Marycliff-Cliff Park Historic District

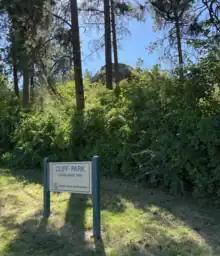
Cliff Park showing the prominent basalt outcrop

The Cliff Park section of the historic district surrounds the eponymous Cliff Park, a public park that is located not on Cliff Drive, nor along the cliff that runs along the ridge above Marycliff. Instead, Cliff Park surrounds a basalt outcrop that rises over 60 feet above the surrounding terrain and provides sweeping views in all directions. Aside from the outcrop in Cliff Park itself, this section of the historic district is relatively flat. It is located atop the cliff on the southern face of Spokane's South Hill, where the land levels off before beginning to rise steadily again to the south of the district. 14th Avenue serves as the southern boundary and Cliff Drive serves as the northern boundary, beyond which lies the Marycliff section of the district. To the west, the boundary winds along a ridge that drops off to the west and runs along Ben Garnett Way/Grove Street in the east, though there is a salient extending east between Sumner and Cliff Drive for two blocks that is part of the district as well.